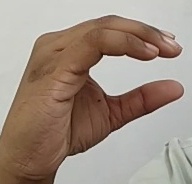
ASL sign: C